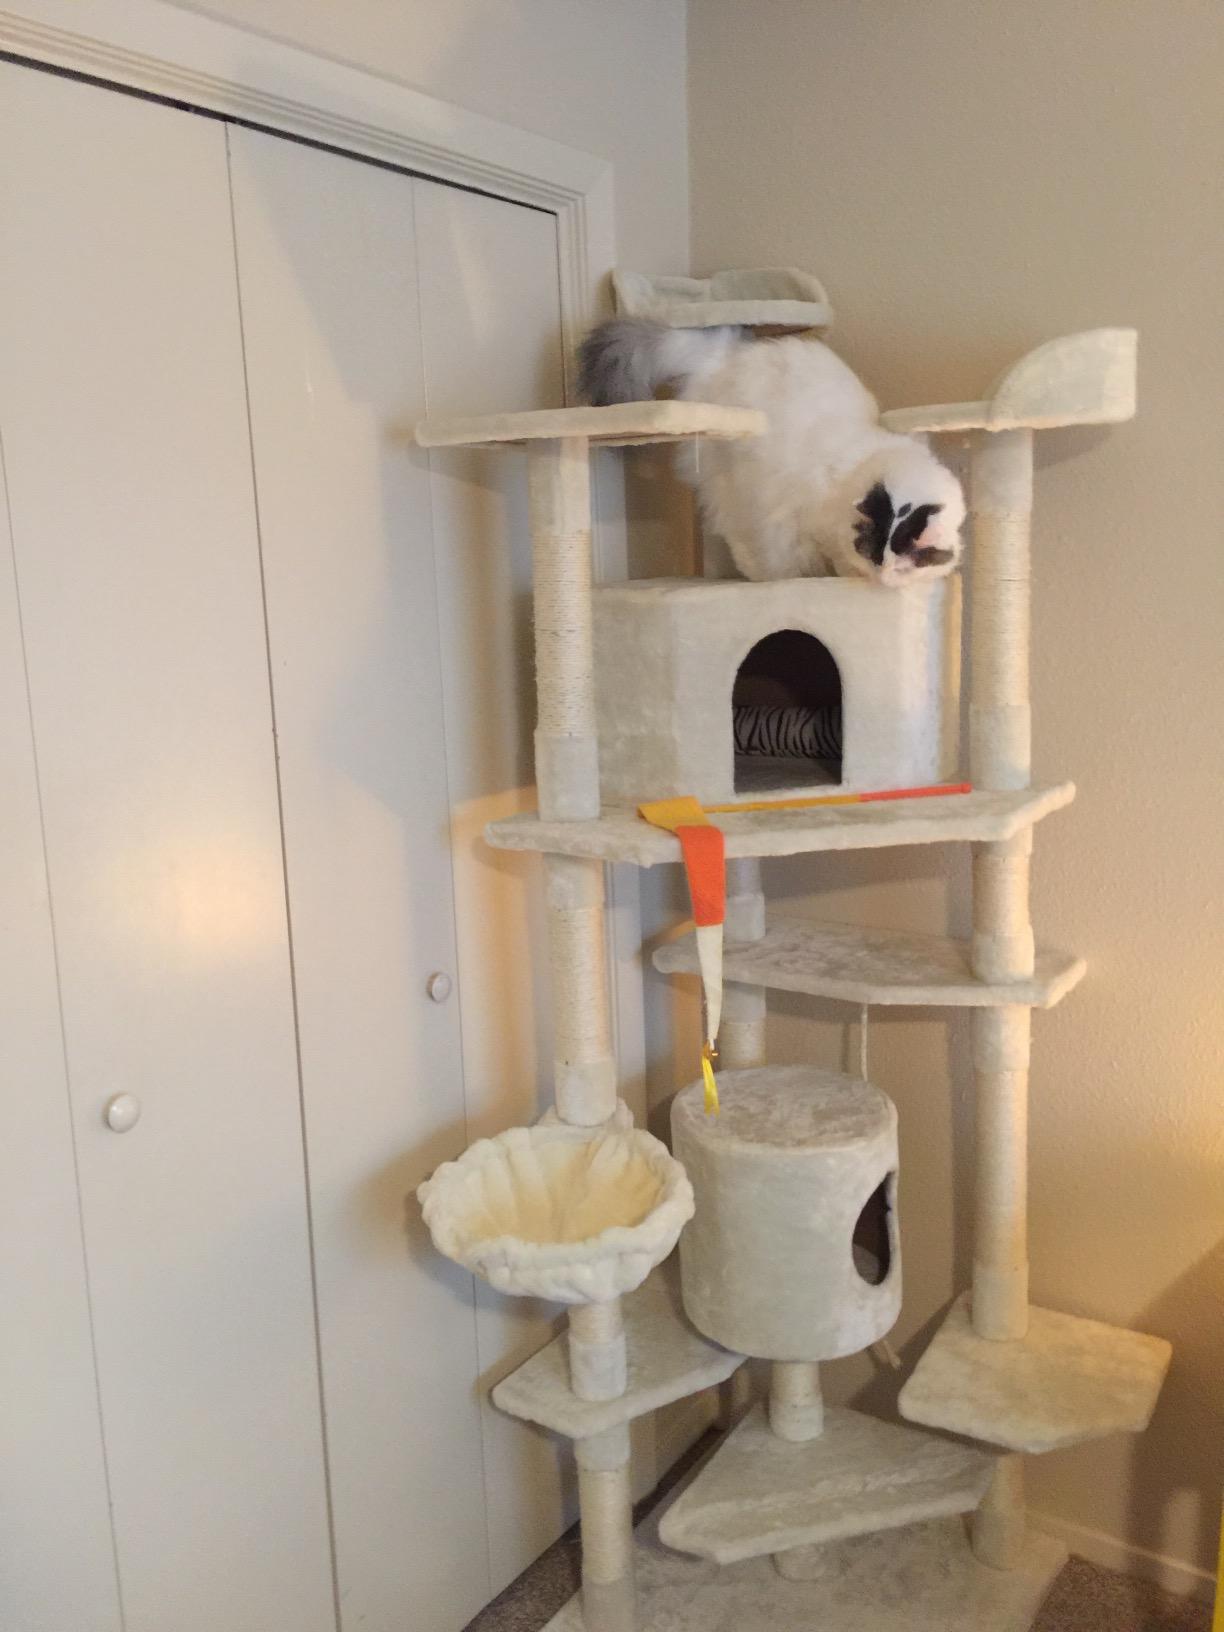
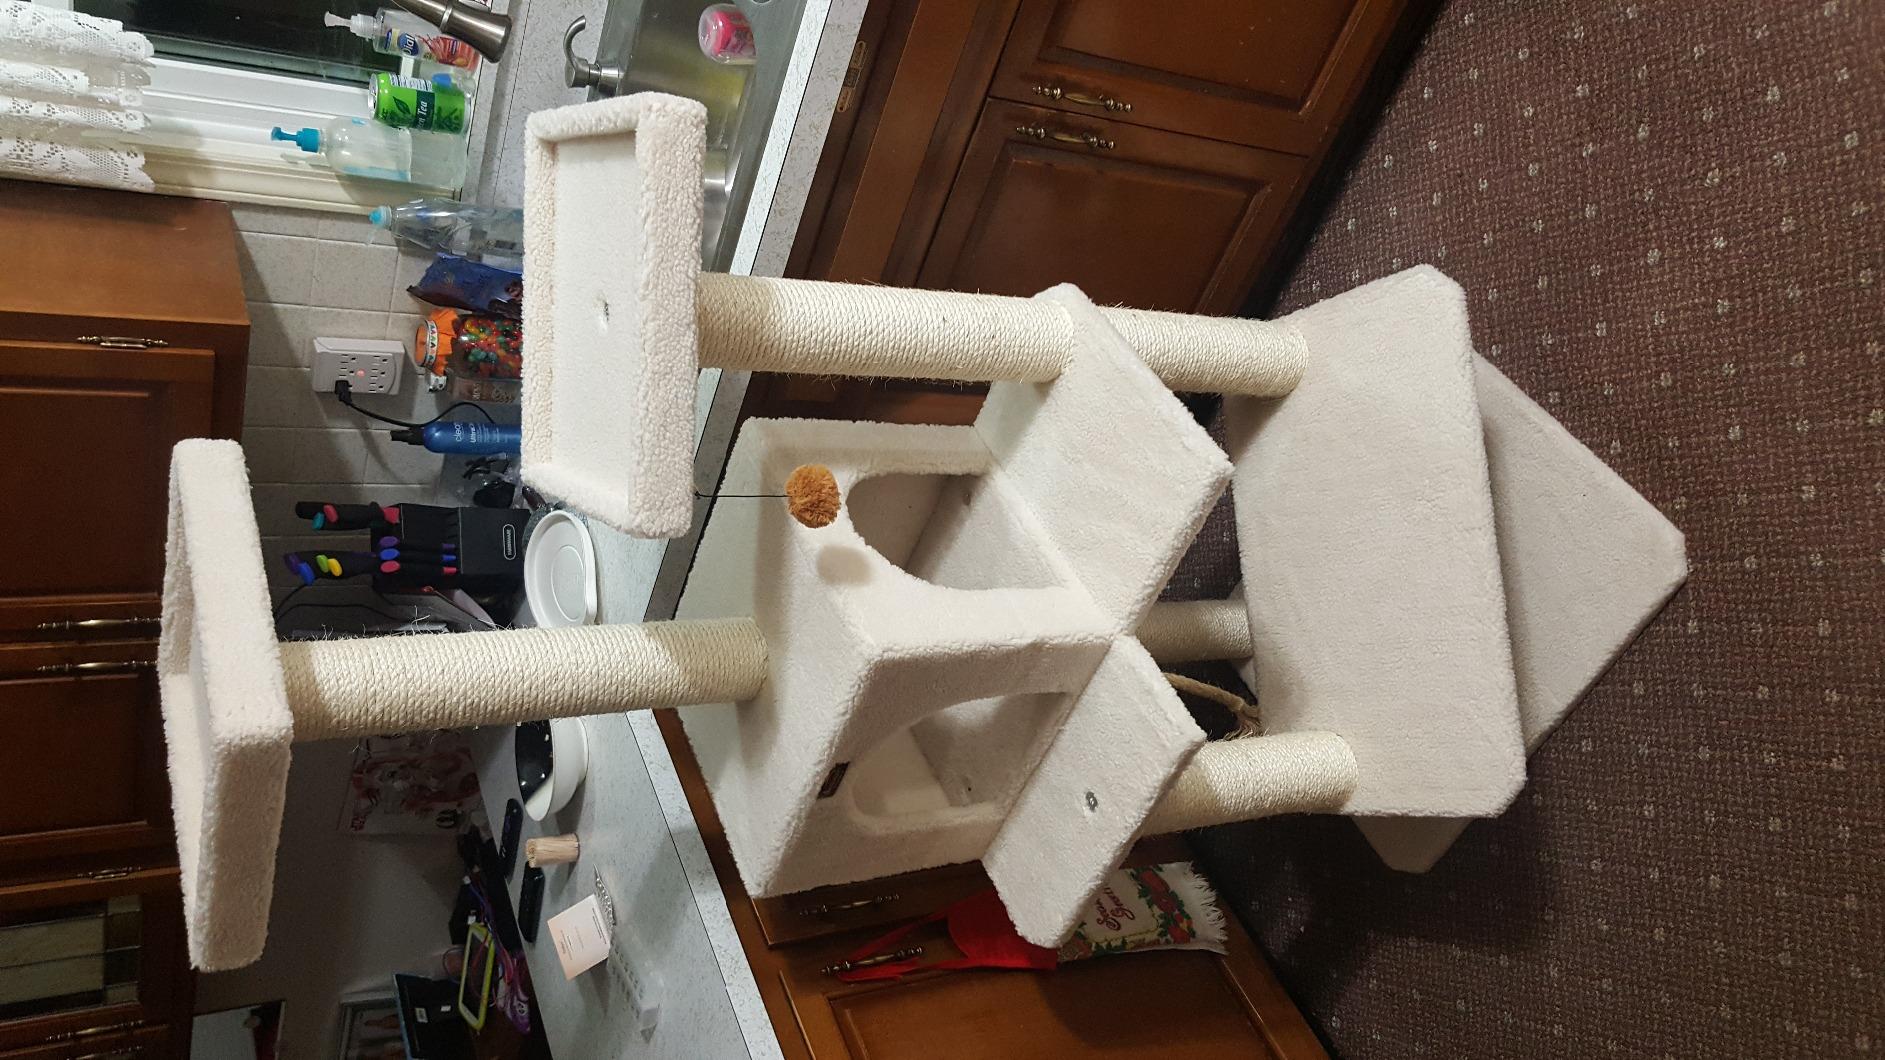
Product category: items_cat tree
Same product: no